Bamba Fall

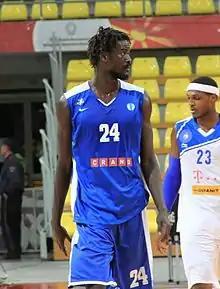
Fall with BC Kalev/Cramo against MZT Skopje in November 2013

Bamba Fall (born May 27, 1986) is a Senegalese professional basketball player who currently plays for Fundación CB Granada of the Spanish LEB Oro league. He played college basketball for the Southern Methodist University and represents the Senegal national basketball team in international competition.